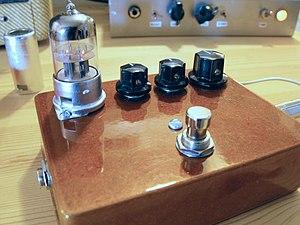
Une pédale d'effet est un petit appareil électronique contrôlable au pied servant à appliquer un effet au son émis par un instrument de musique amplifié. Ce format est apprécié sur scène pour sa petite taille, et pour la possibilité d'être contrôlé tout en jouant de son instrument. La première pédale d'effet est créée en 1962 et depuis de très nombreux effets audio ont été intégrés dans des pédales, tels que la distorsion, le chorus, le delay ou le trémolo. Les pédales sont aujourd'hui très populaires, certains auteurs évoquant même un « âge d'or » des pédales d'effet à partir des années 2000.